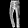
Label: Trouser